New Brazilian secondary education

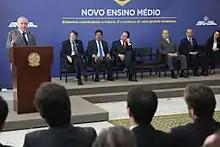
President Michel Temer sanctions the reform of secondary education during a ceremony at the Planalto Palace

The new Brazilian secondary education is a government educational policy instituted by Federal Law No. 13,415 of 2017, based on Provisional Measure No. 746 of 2016, which caused the secondary school reform. It aims to provide flexibility in the subjects taught to secondary school students in Brazil, establishing compulsory and optional disciplines. It also includes an increase in the workload over the years. Mendonça Filho, then Minister of Education, believed that the reform would help combat school dropouts and encourage the expansion of full-time education. Critics claim that it will weaken basic education in Brazil.